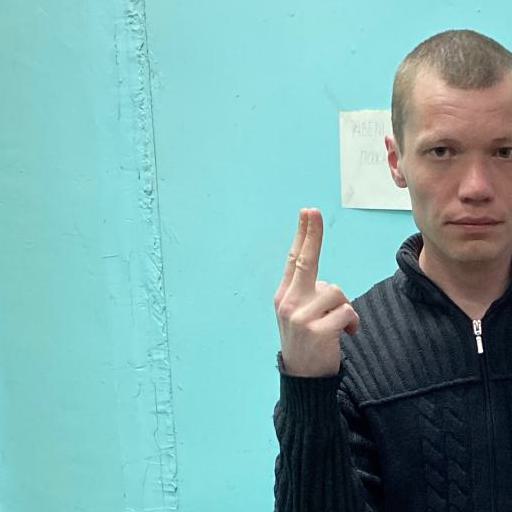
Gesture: two_up_inverted